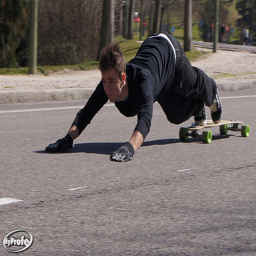
A skateboarder performing a difficult trick on asphalt.
A young man riding a skateboard in an awkward position.
A skateboarder with both hands on the ground.
A young man wearing black does a trick on his skateboard where he is almost parallel to the street.
A man is falling onto his hands off of a skateboard.